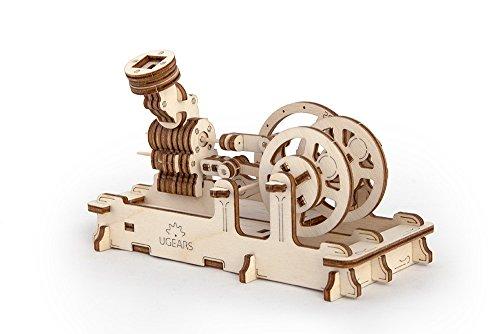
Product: S.T.E.A.M. Line Toys UGears Mechanical Models 3-D Wooden Puzzle - Mechanical Pneumatic Engine
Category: Toys & Games | Puzzles | Brain Teasers | Assembly & Disentanglement Puzzles
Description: UGears Mechanical Models are self-propelled, mechanical wooden model assemble kits.
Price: $19.89
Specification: ProductDimensions:3.1x3.9x6.4inches|ItemWeight:8.2ounces|ShippingWeight:9.1ounces(Viewshippingratesandpolicies)|ASIN:B016R8YIK6|Itemmodelnumber:70009|Manufacturerrecommendedage:14yearsandup